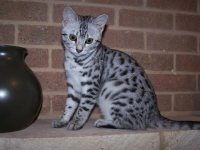
Breed: egyptian mau